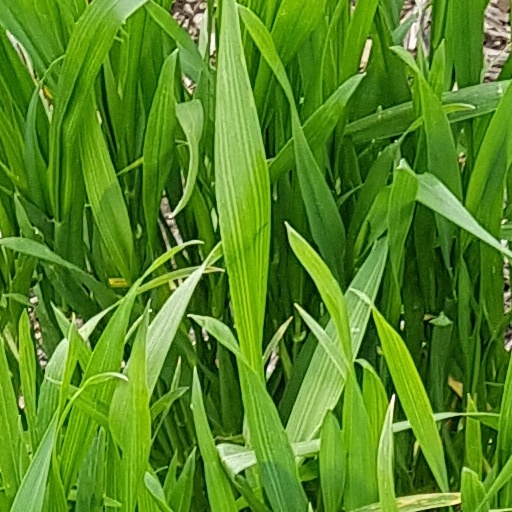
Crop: wheat